Barnet Countryside Centre

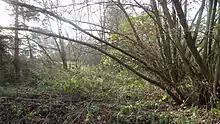
View from Byng Road

Barnet Countryside Centre is a Site of Local Importance for Nature Conservation in High Barnet in the London Borough of Barnet. It is run by the Friends of Barnet Countryside Centre as a nature reserve and to provide environmental education for schools.